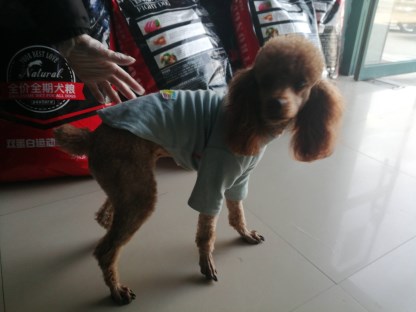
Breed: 7449-n000128-teddy